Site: brandenburg
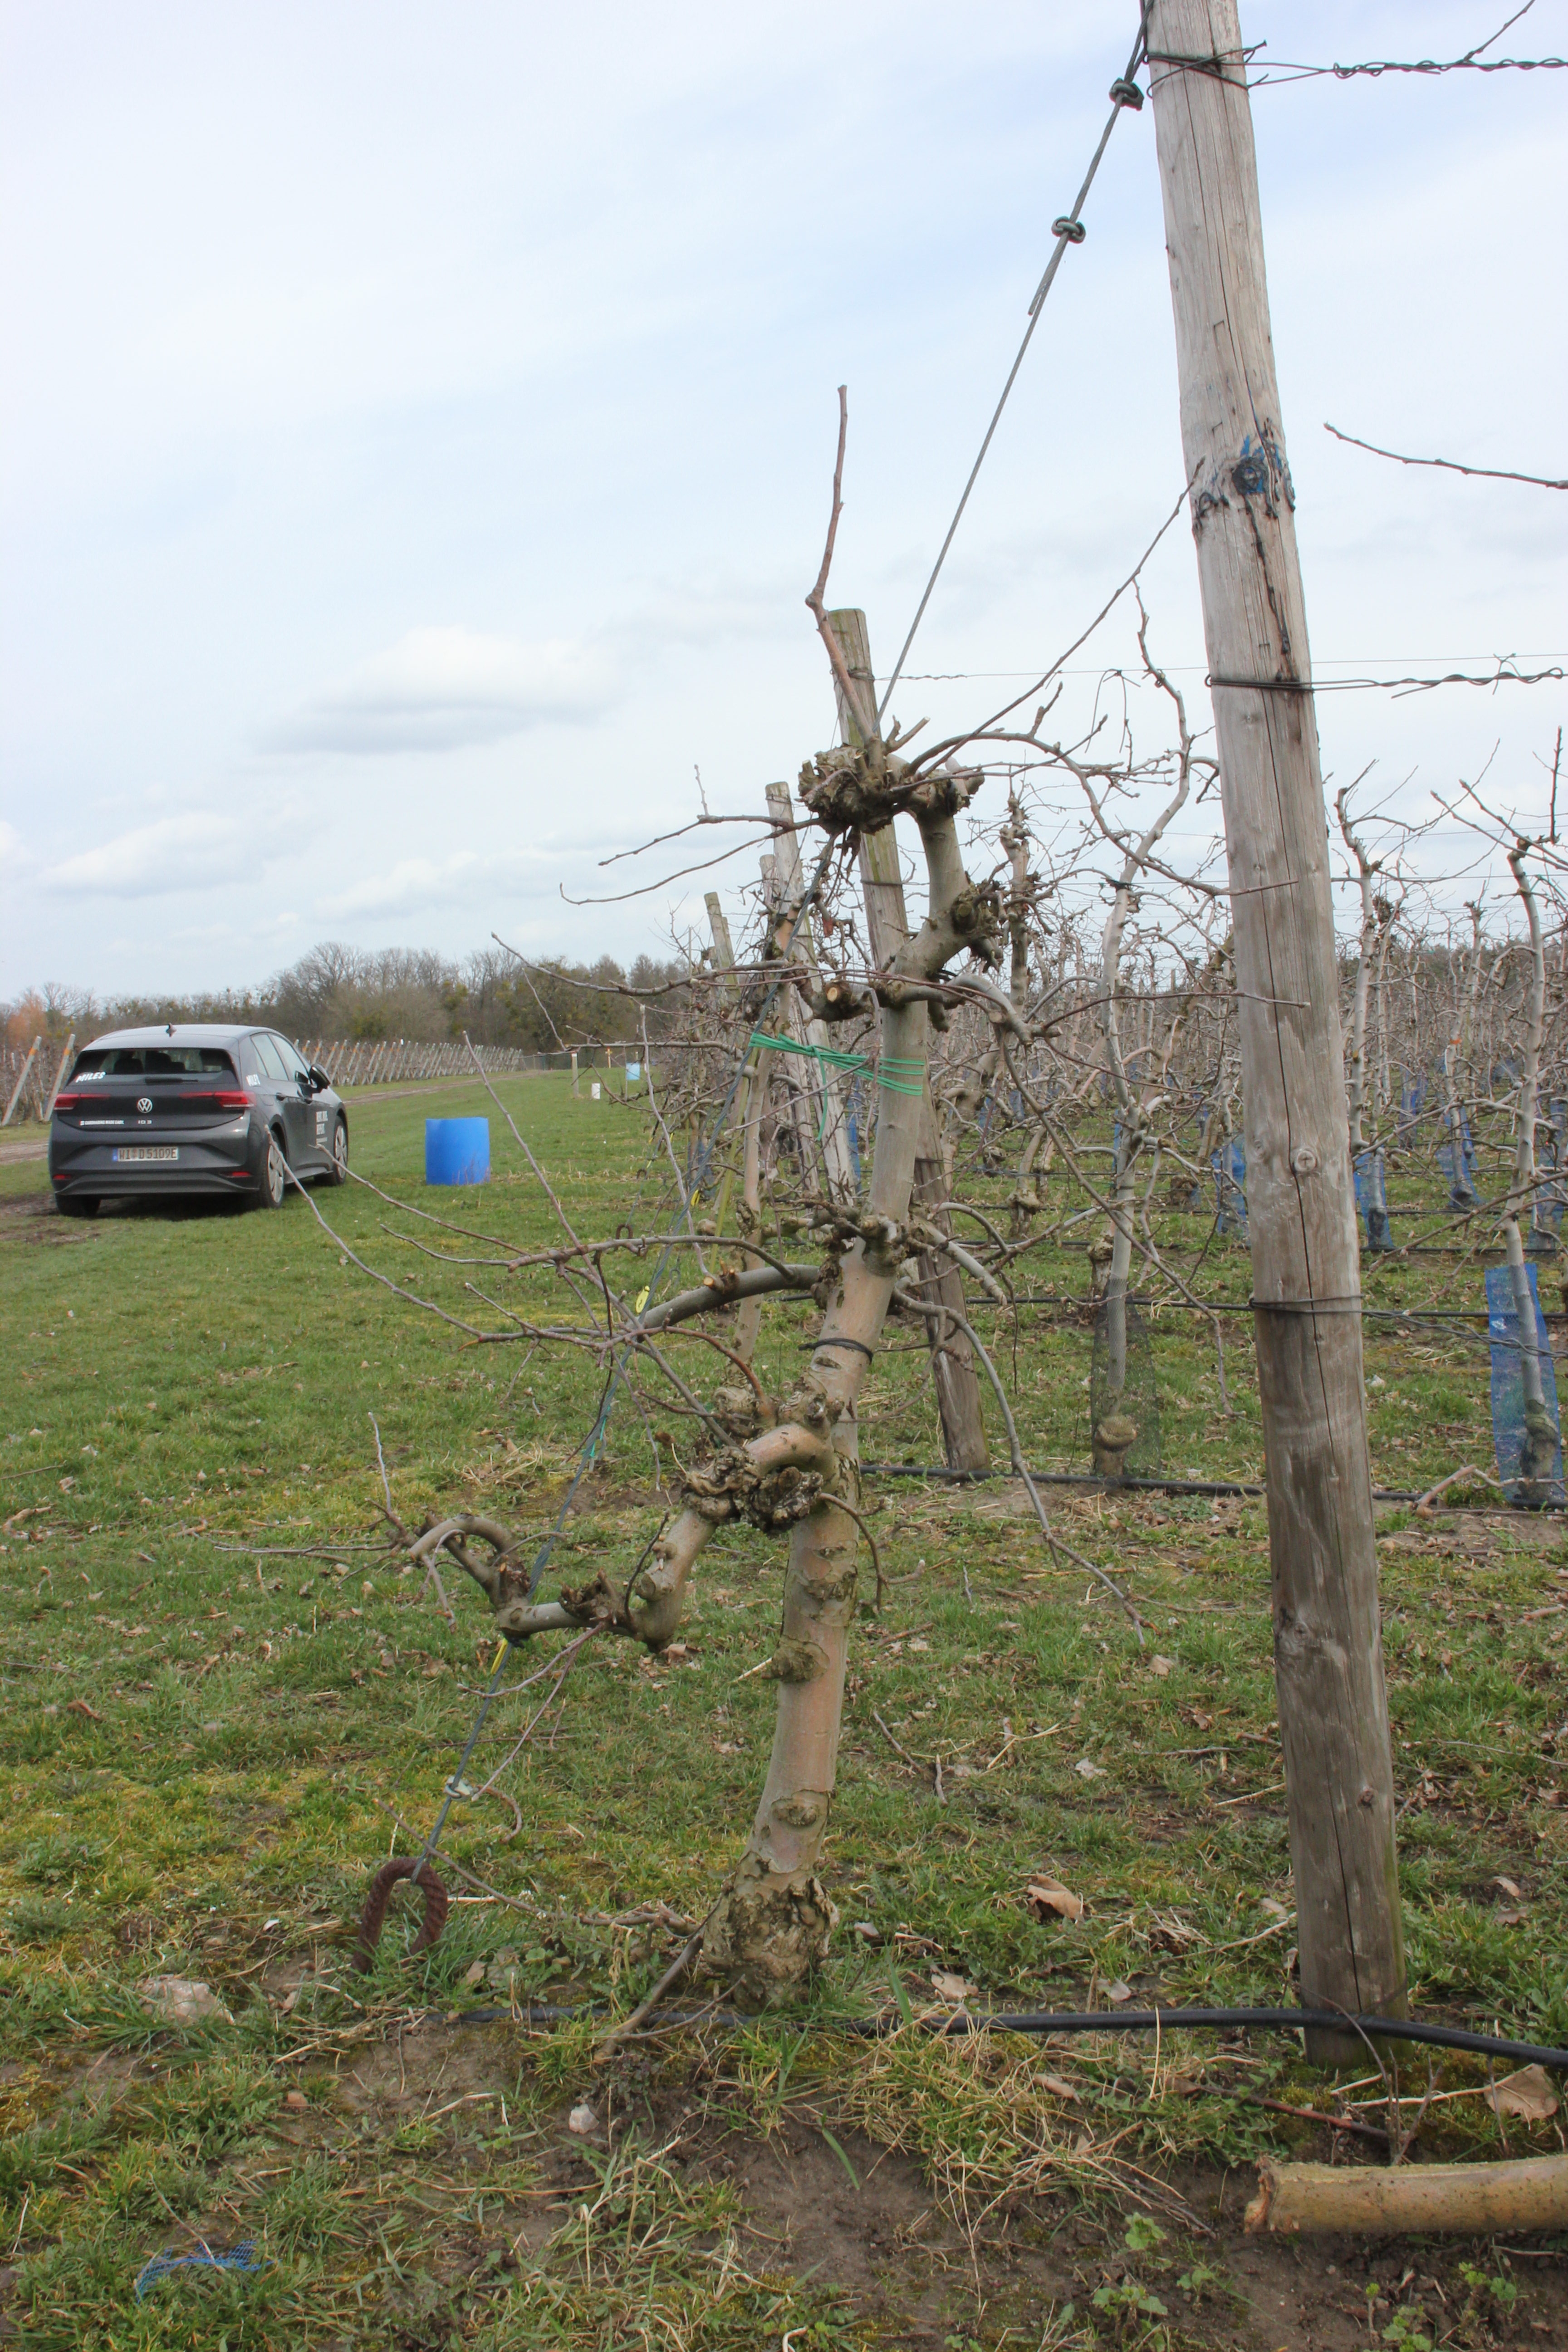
Growth stage (BBCH 01): Bud development